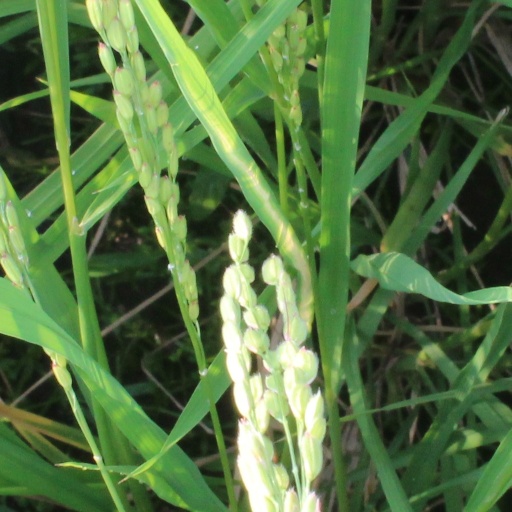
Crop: rice